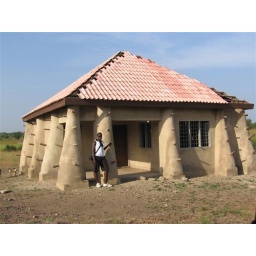
Mud and pole house in the Upper west region of ghana